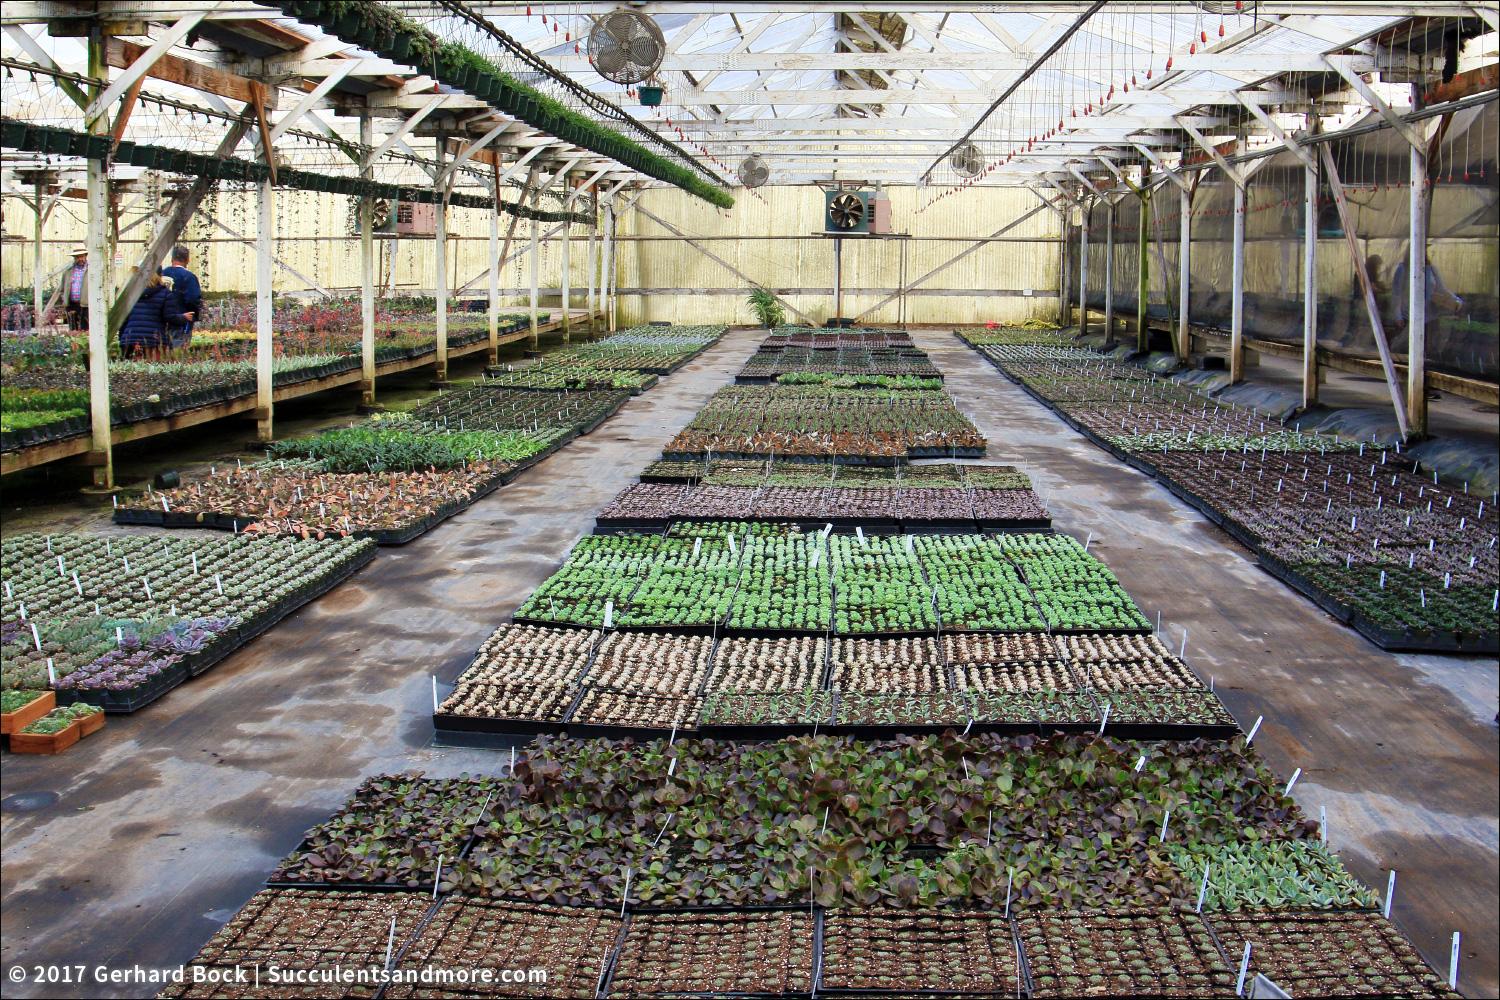
Eneo maalum lililo tengenezwa na kuezekwa kwa ustadi lenye mkusanyiko wa bustani ama vitalu vilivyo pandwa miche iliyo ota na kuchipua kwa rangi ya kijani kibichi. Ikiashiria kuwa ni eneo linalotumika kwa ajili ya kilimo cha upandaji mbegu.